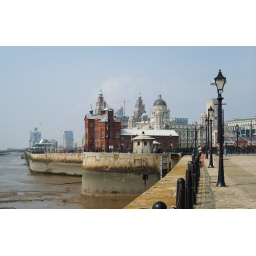
Liverpool - Mersey waterfront showing Liver buildings and Port of Liverpool building in the distance